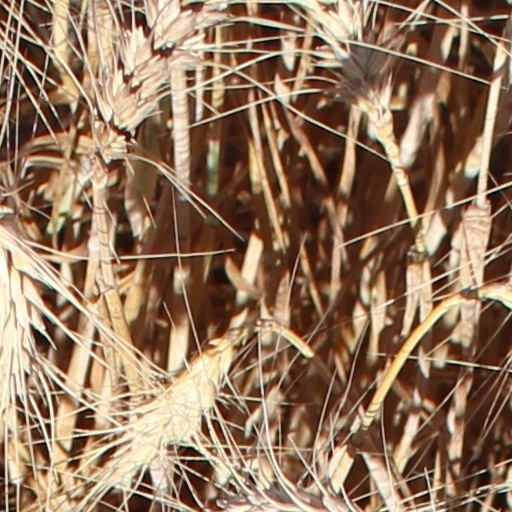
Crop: wheat